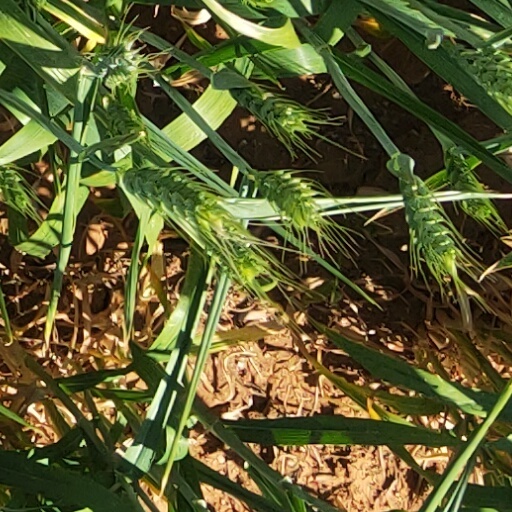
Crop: wheat